John Grainger (antiquarian)

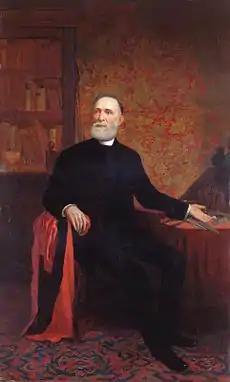
Canon John Grainger

John Grainger (1830, Belfast – 1891) was an Irish cleric and antiquarian.